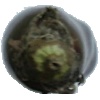
Label: Eggplant 1